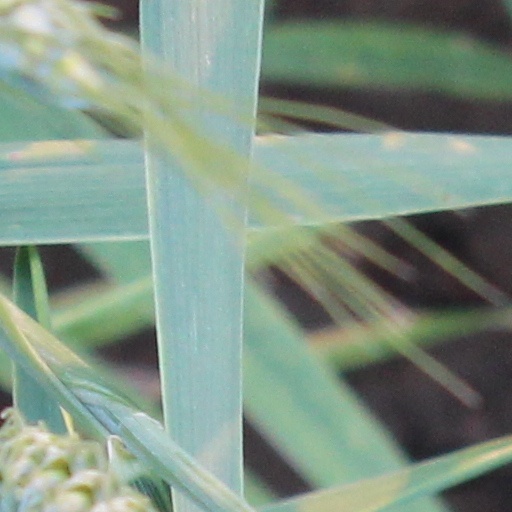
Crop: wheat